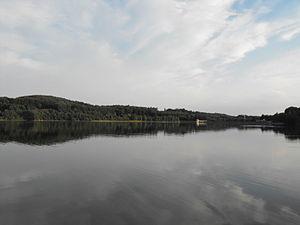
Lac de Chamboux
Les grands lacs du Morvan sont 6 lacs artificiels créés au XIXᵉ et XXᵉ siècles pour satisfaire notamment des besoins en approvisionnement en eau des communes locales et en stockage de bûches à l'époque du flottage du bois.
Le lac de Chamboux est un lac artificiel d'environ 75 ha situé dans le Morvan, dans le département de la Côte-d'Or, dans les cités Champelienne.